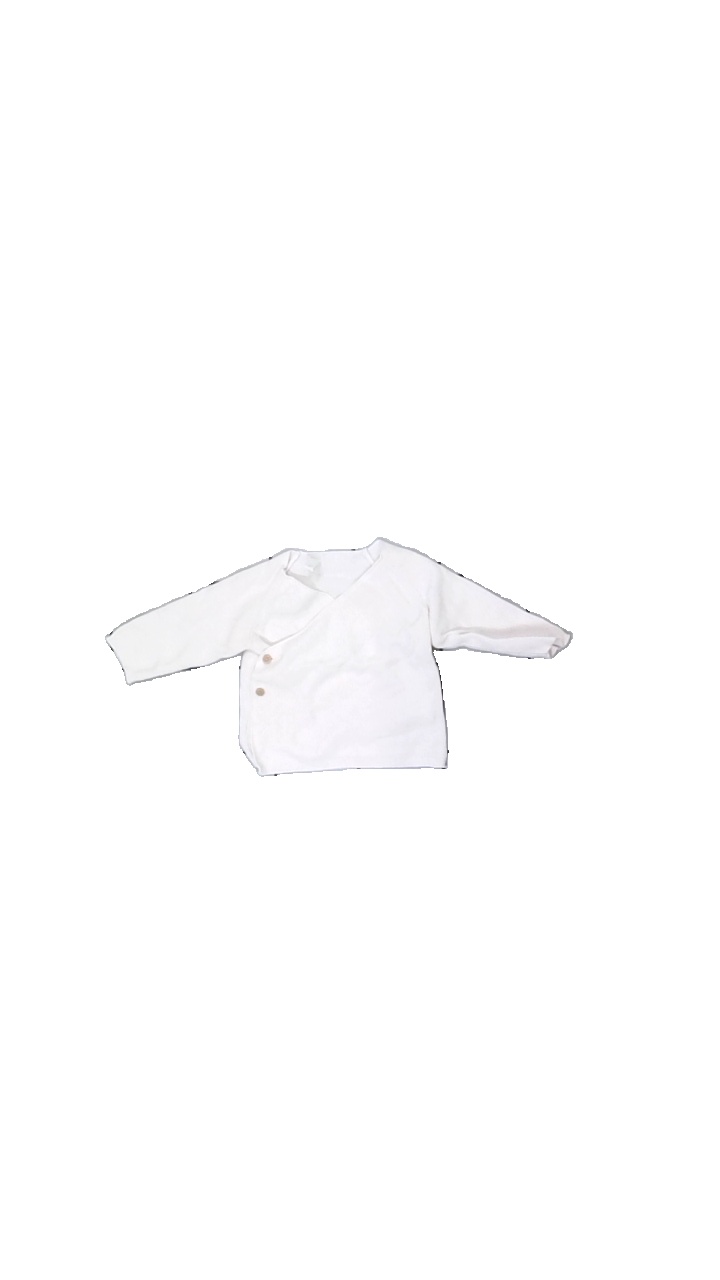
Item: Top (Children)
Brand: Minimarket
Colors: Pink
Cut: Regular
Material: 100% cotton
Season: All
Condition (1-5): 3
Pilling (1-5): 2
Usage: Recycle
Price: <50